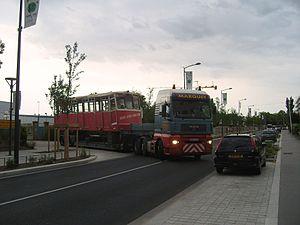
En 2009, le Funiculaire Fourvière a subi la maintenance décennale, entrainant une interruption temporaire de la ligne. La continuité du service a été assurée par des bus relais entre Vieux Lyon et Fourvière.
La ligne 2 du funiculaire de Lyon, plus communément appelée Funiculaire ou « Ficelle » de Fourvière, est une des deux lignes du funiculaire de Lyon encore en activité, et la 4ᵉ ligne construite. Cette ligne du 5ᵉ arrondissement de Lyon relie les stations Vieux Lyon - Cathédrale Saint-Jean et Fourvière, entre le quartier du Vieux Lyon et le sommet de la colline de Fourvière à l'ouest de la ville.